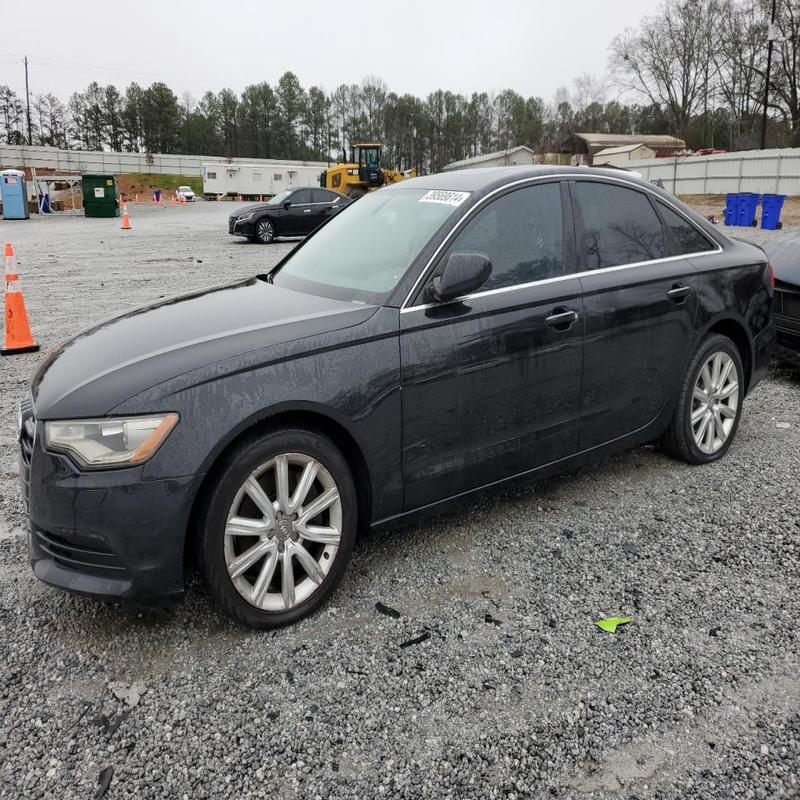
Aucun dommage détecté.
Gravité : aucun